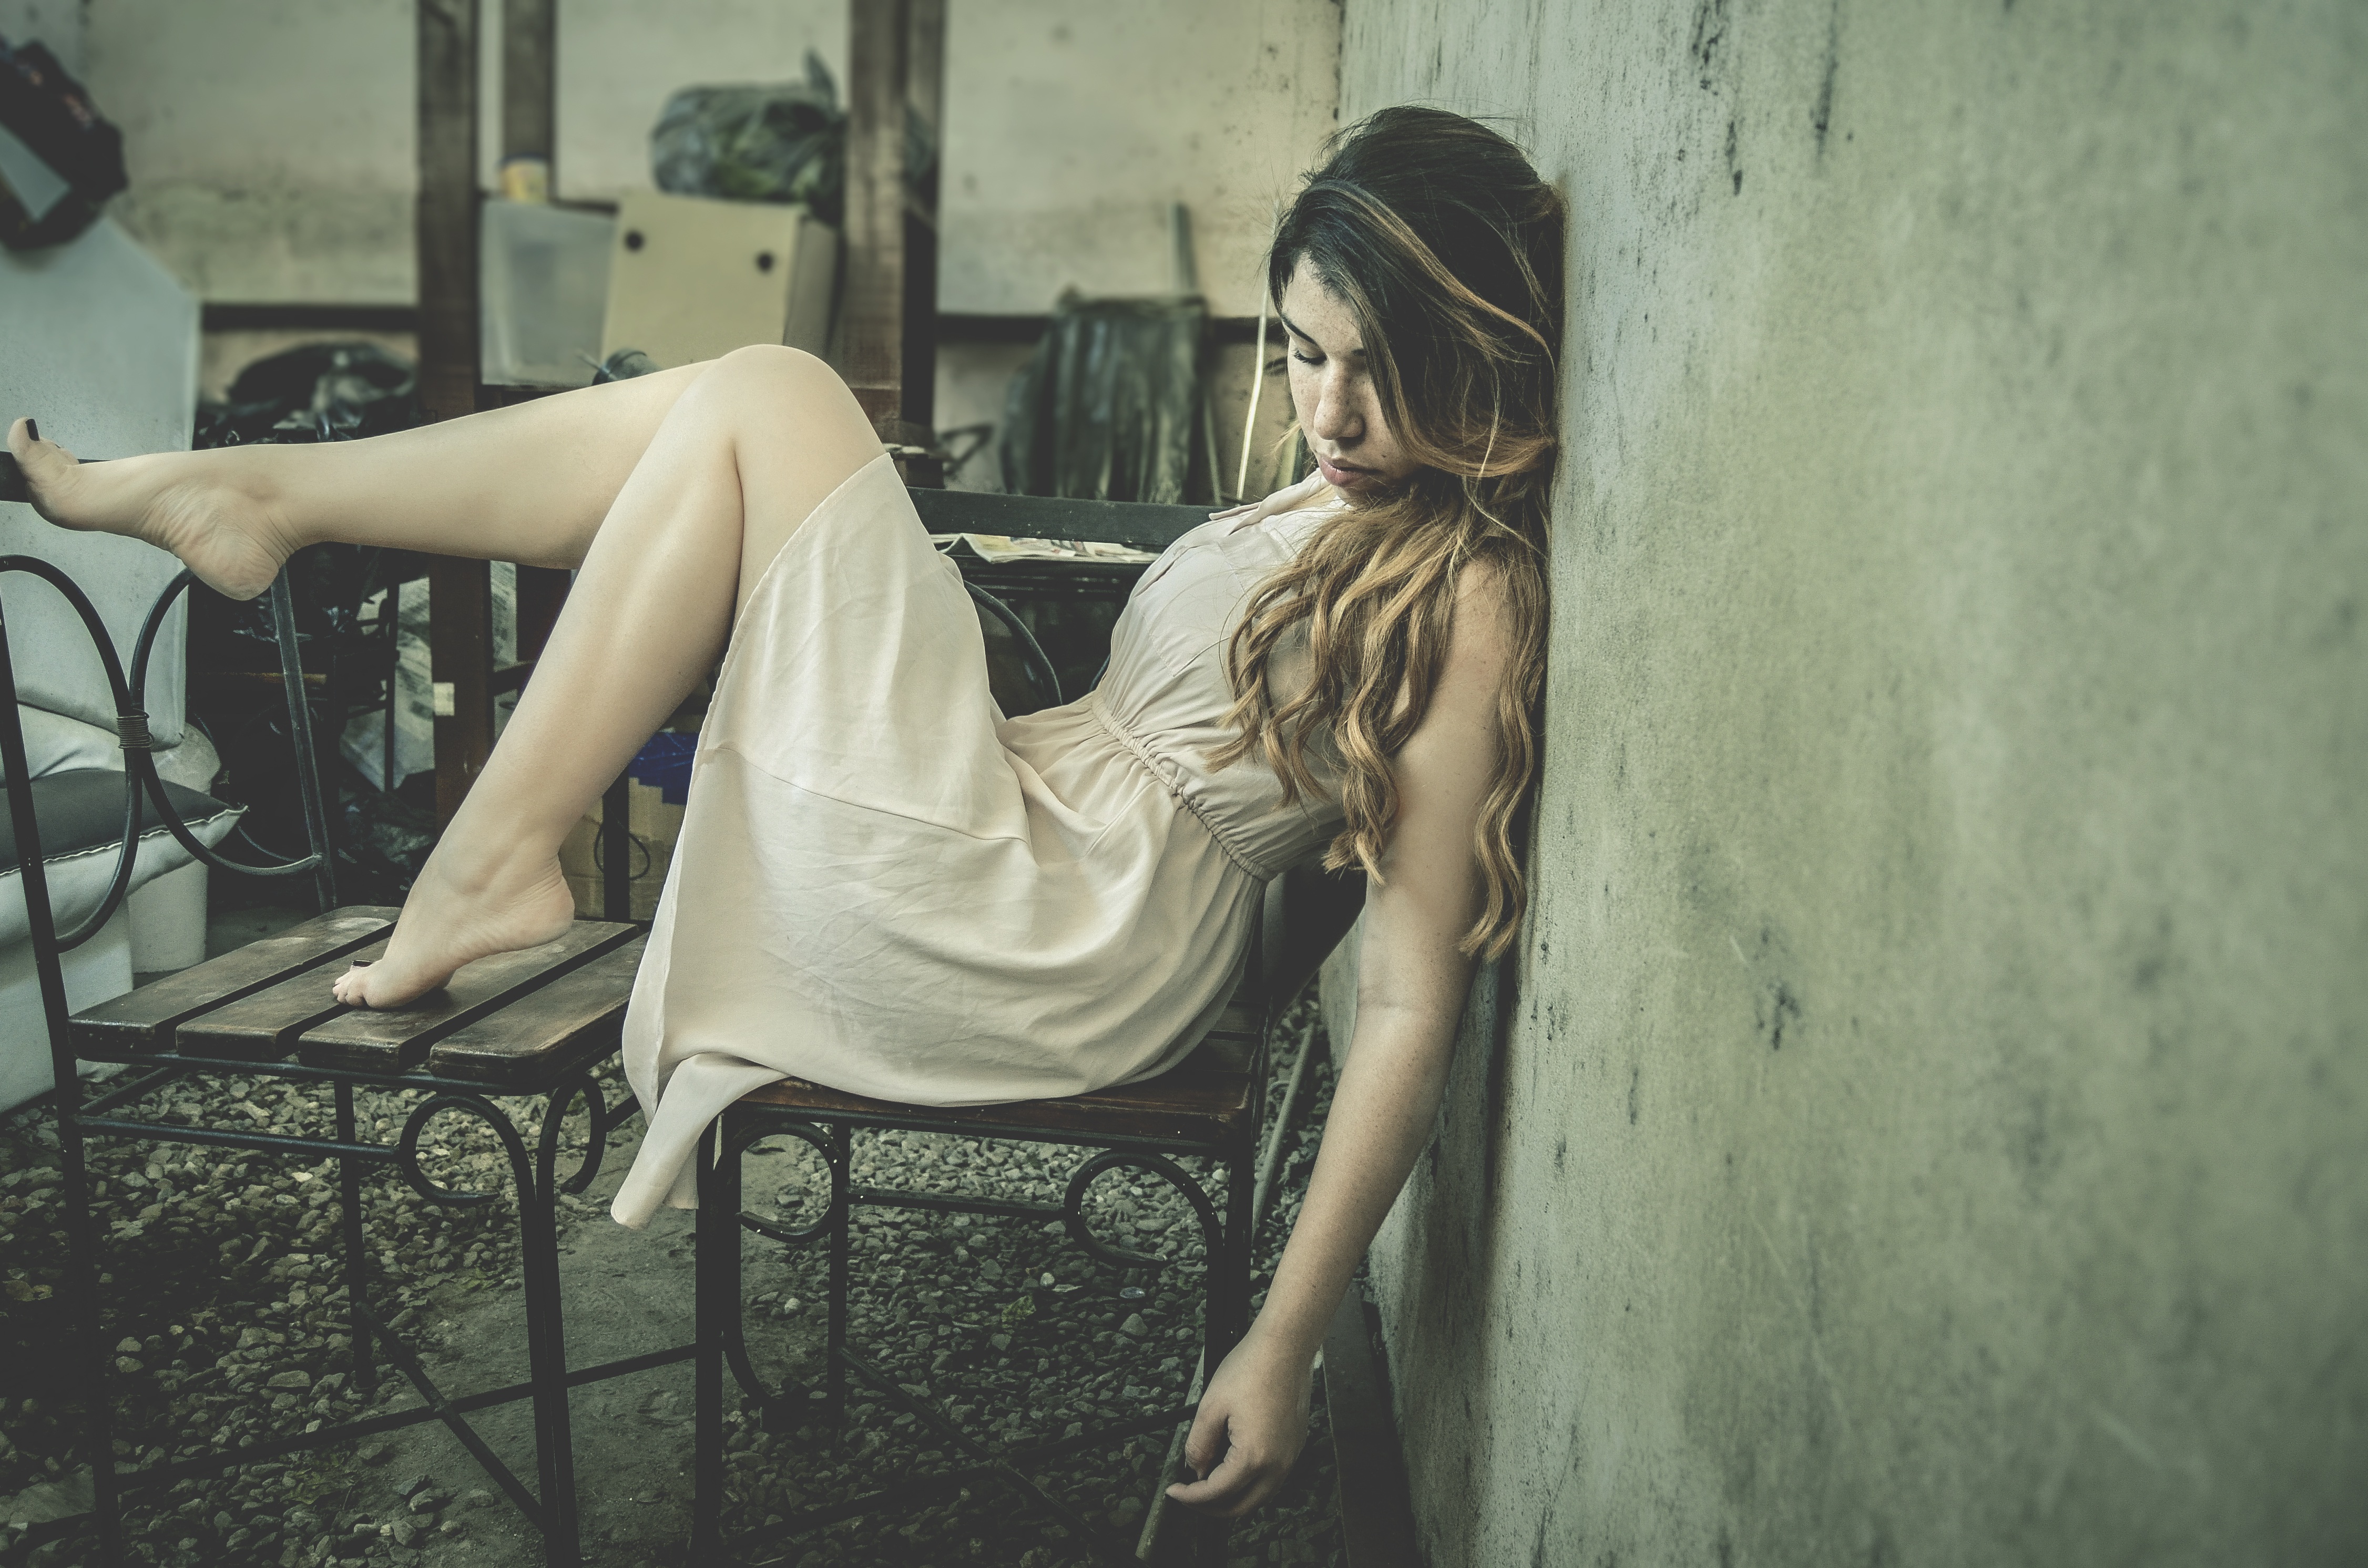
model, women, pretty, bella, posing, sexy, photography, dress, legs, feet, blonde, body, sexy woman, beautiful, chair, sitting, sexy women, attractive